Pediments of the Parthenon

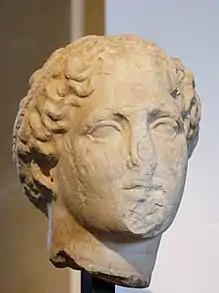
So-called "Weber-Laborde head", West pediment, ca. 447–433 BC; Louvre

Above the Doric frieze (triglyphs and metopes) was an overhanging horizontal cornice of twenty-five blocks of marble. The ranking cornices were surmounted by a painted sima (palmettes and golden lotus flowers). Thus, was delimited a long space of 28.35 m and high (in its center) of 3.428 m or 3.47 m to a depth of 0.90 m. All the statues were installed on the horizontal cornice which exceeded in overhanging of 70 cm, placed either on a plinth or on a laying bed. To install the statue is G, the cornice had to be dug out.